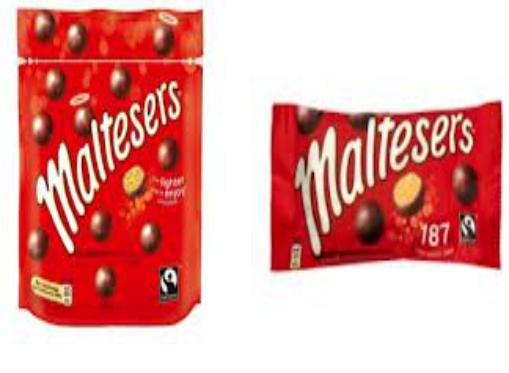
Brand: Maltesers
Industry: Food